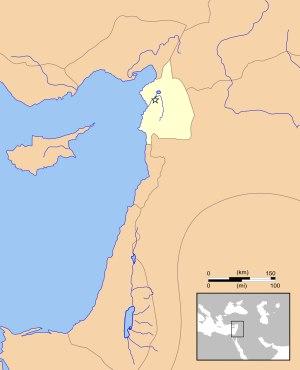
Bohémond II d'Antioche est un prince normand d'Italie, 2ᵉ prince de Tarente et 2ᵉ prince d'Antioche.